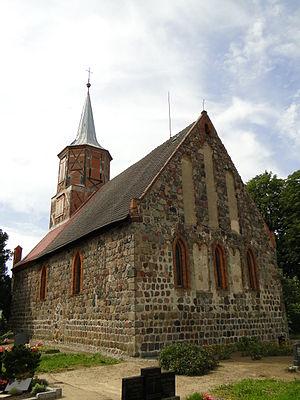
Eichhorst est une municipalité allemande située dans le land de Mecklembourg-Poméranie-Occidentale et l'arrondissement du Plateau des lacs mecklembourgeois.